Valsalva maneuver

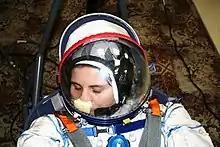
Astronaut showing the use of the "Valsalva"

In summary, the maneuver increases intrathoracic pressure and, thus, a decrease in preload to the heart. This decreased preload leads to cardiovascular changes through the baroreflex and other compensatory reflex mechanisms. Deviation from this response pattern signifies either abnormal heart function or abnormal autonomic nervous control of the heart. Dentists also use Valsalva following extraction of a maxillary molar tooth. The maneuver is performed to determine if there is a perforation or antral communication.